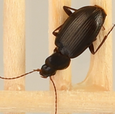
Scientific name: Calathus advena
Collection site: Niwot Ridge NEON (NIWO), plot NIWO_009